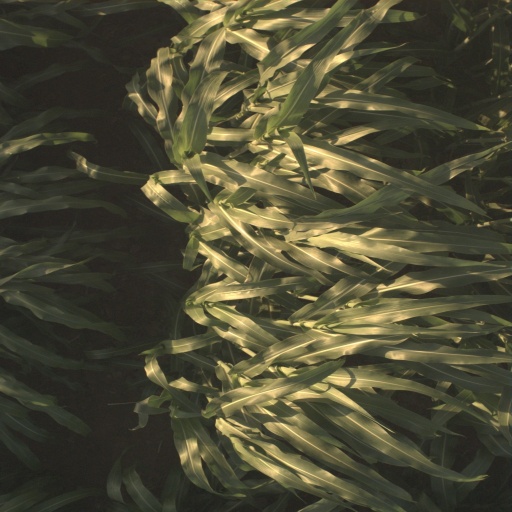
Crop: sorghum